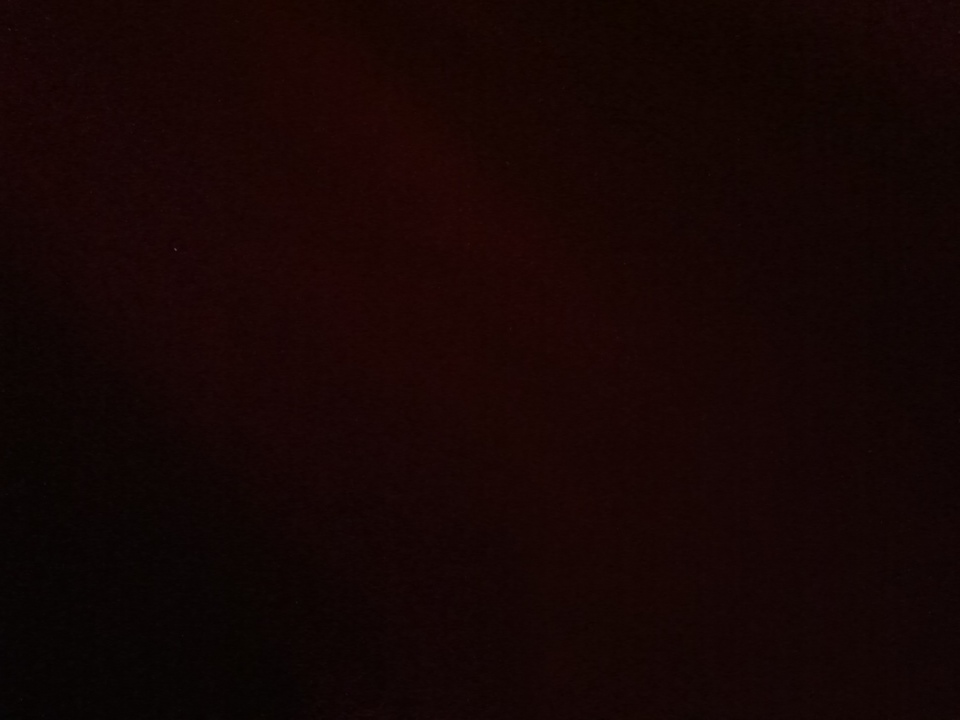Question: What color is that blanket please?
Answer: unanswerable